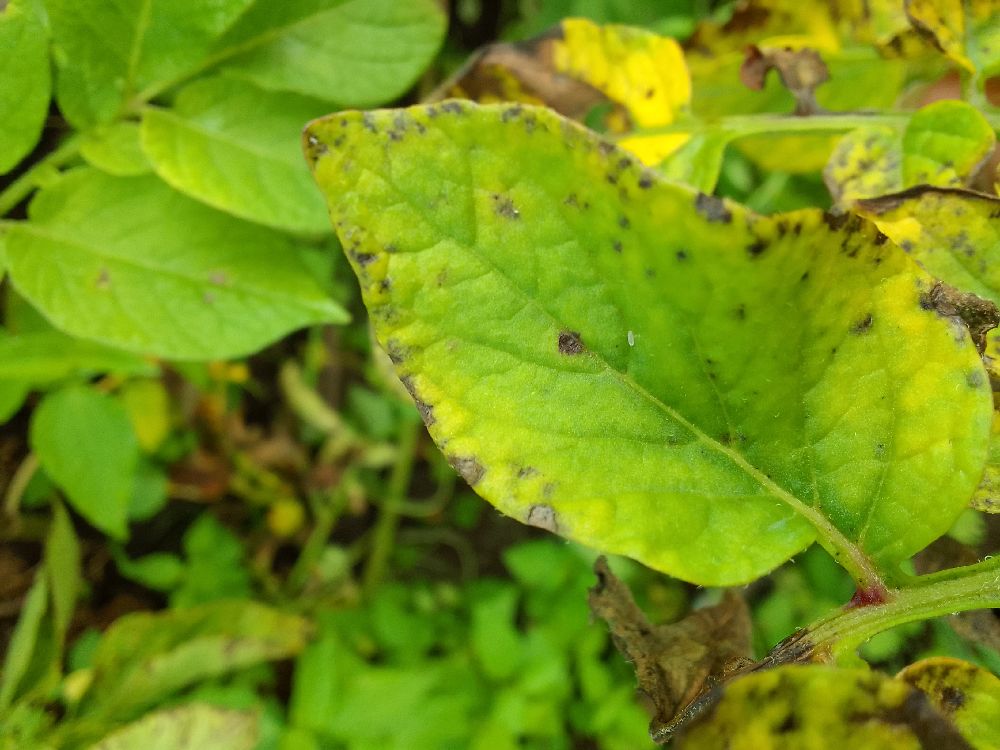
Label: Early blight